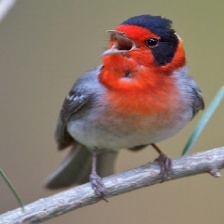
Species: RED FACED WARBLER
Scientific name: CARDELLINA RUBRIFRONS